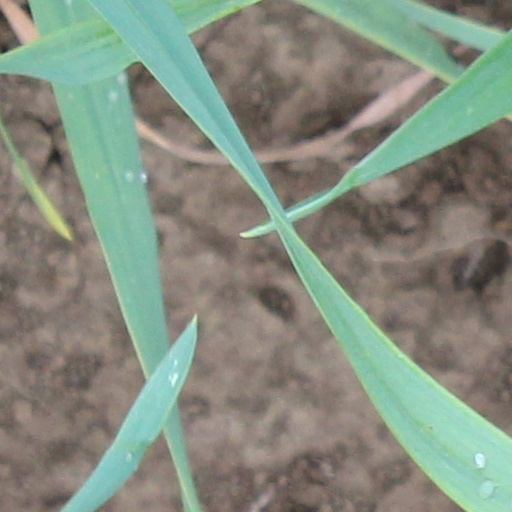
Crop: wheat